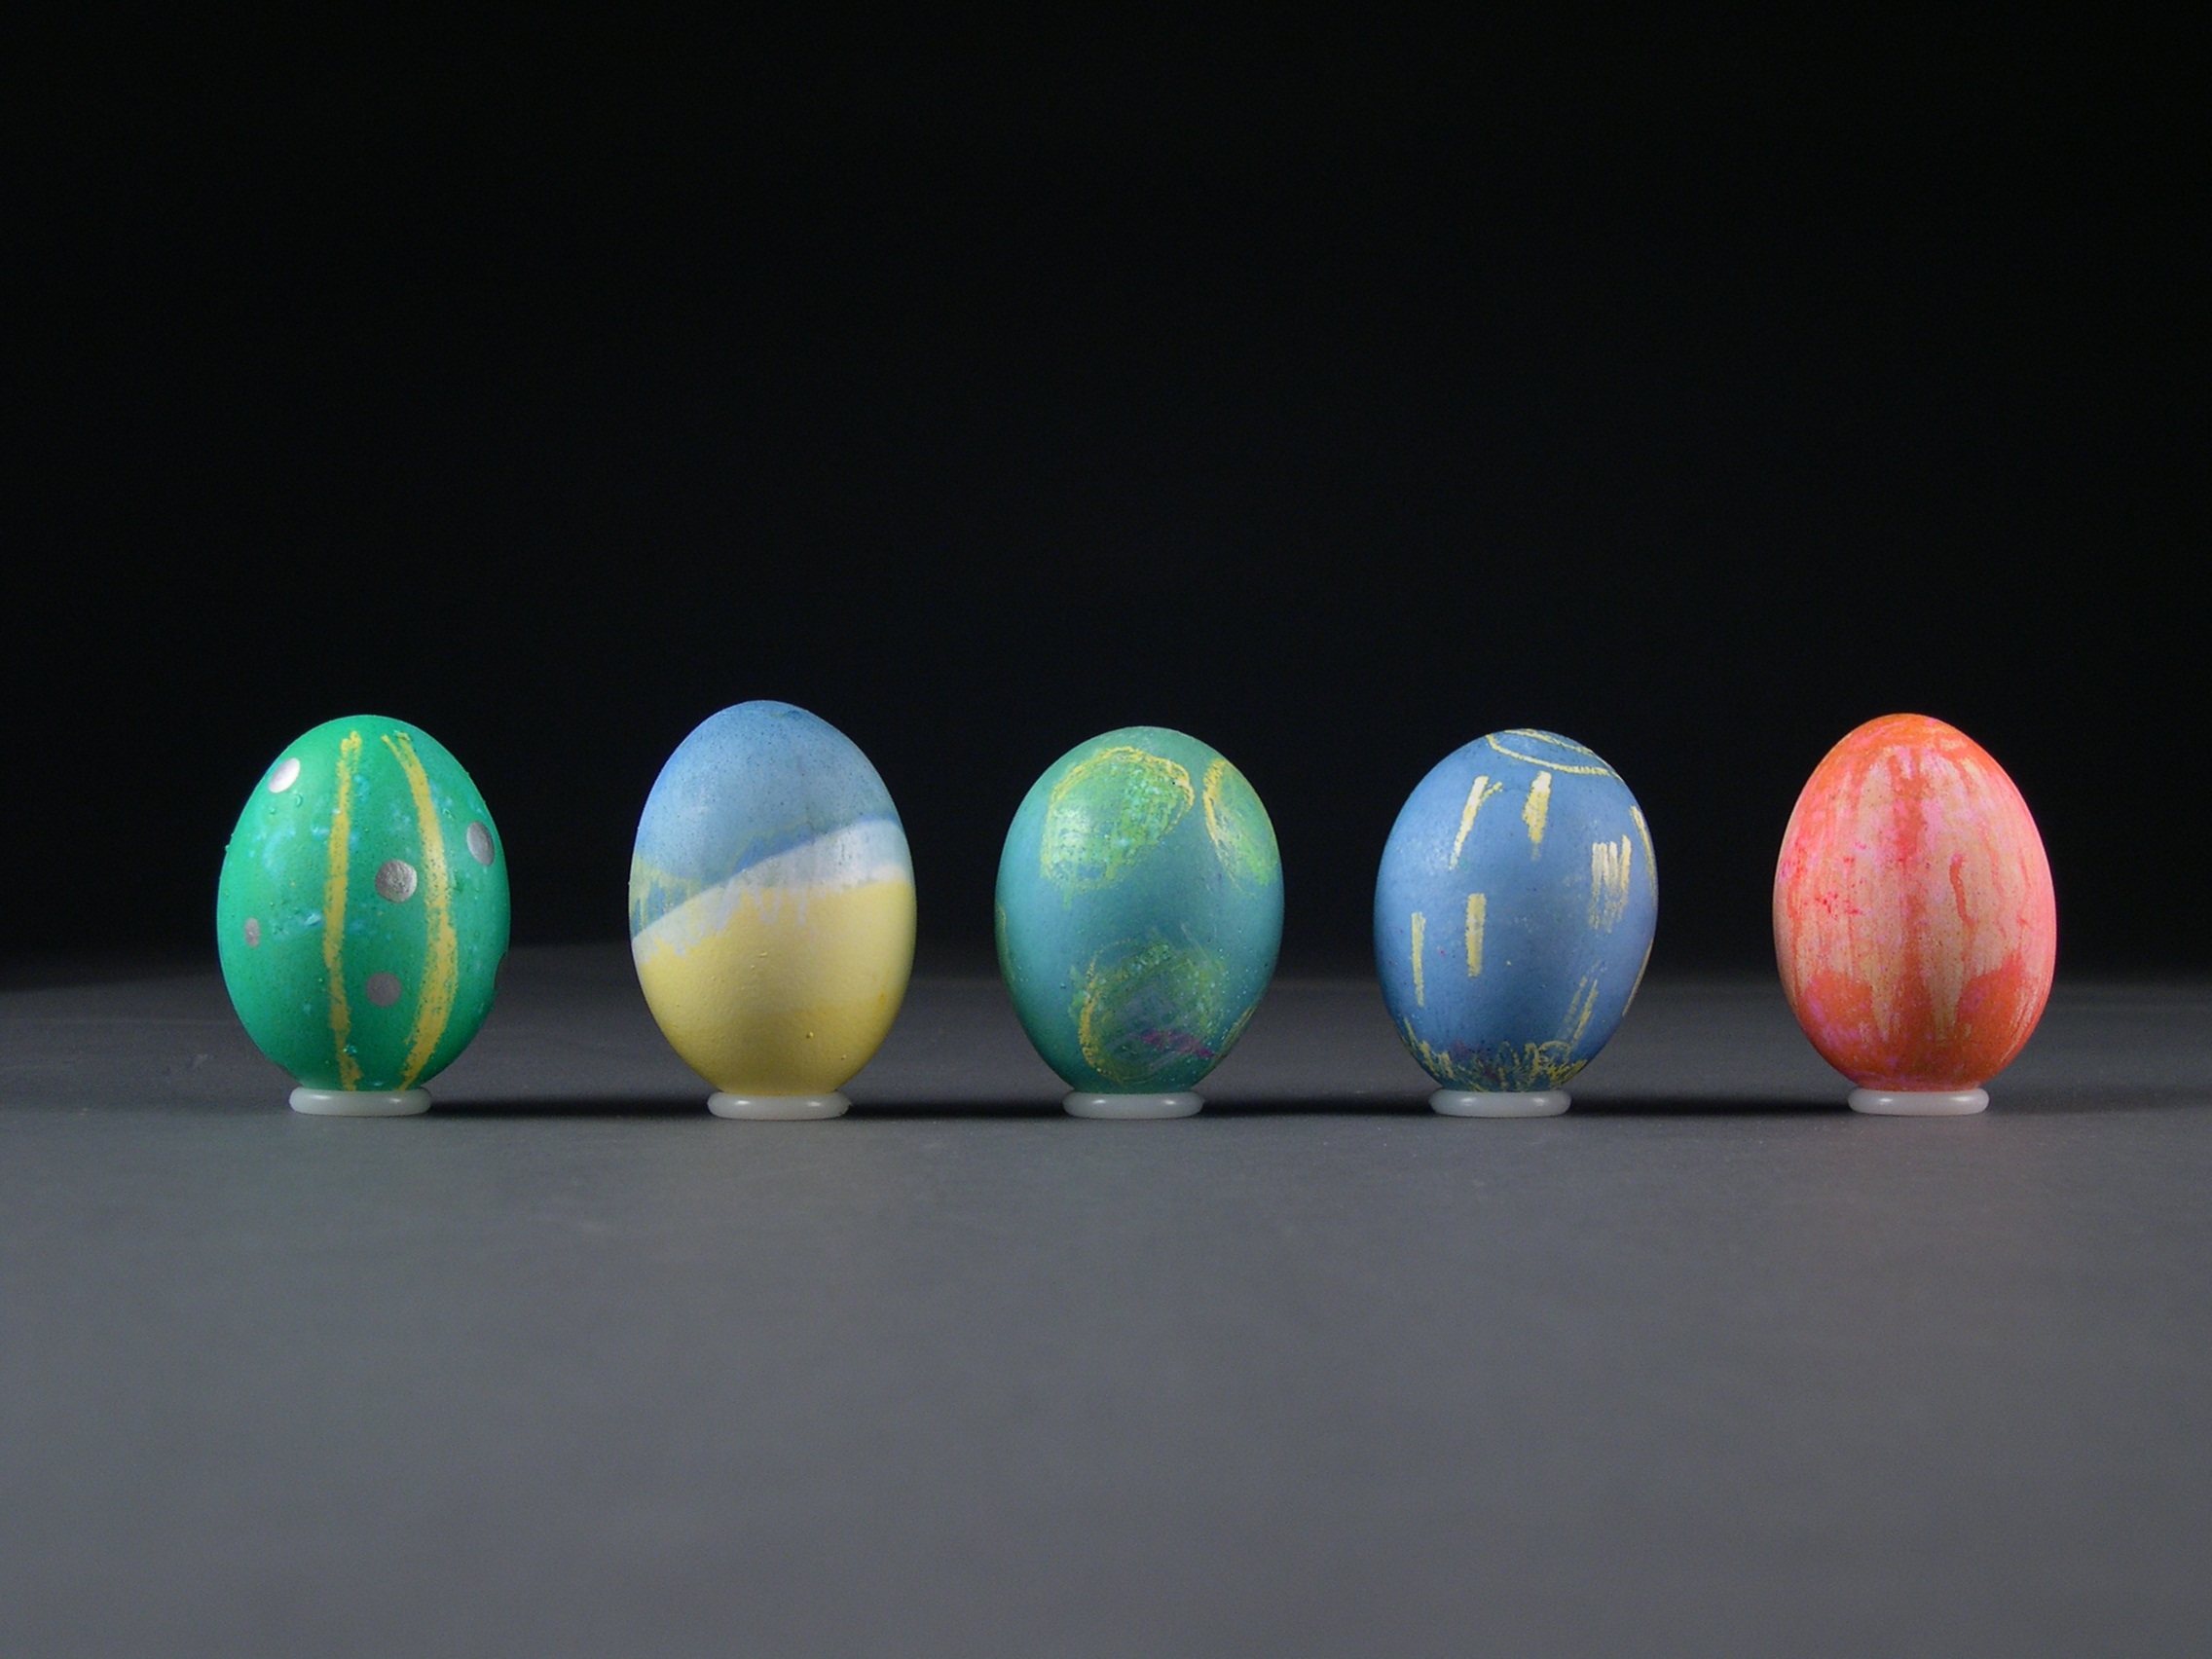
glass, food, color, blue, colorful, lighting, toy, egg, ball, sphere, easter, shape, easter eggs, easter egg